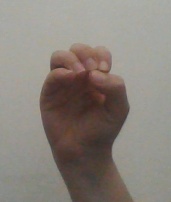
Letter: ha